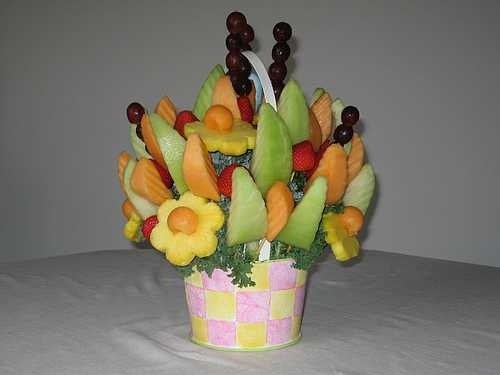
Label: Pineapple